Quorida de Treho

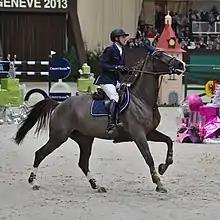
Quorida de Treho ridden by Romain Duguet at the 2013 CHI de Genève.

Quorida de Treho is a burnt chestnut mare registered with the Selle Français studbook. She is nicknamed "Coco". "Le Temps" journalist Julie Conti described her as "tall" and "powerful", in 2017.